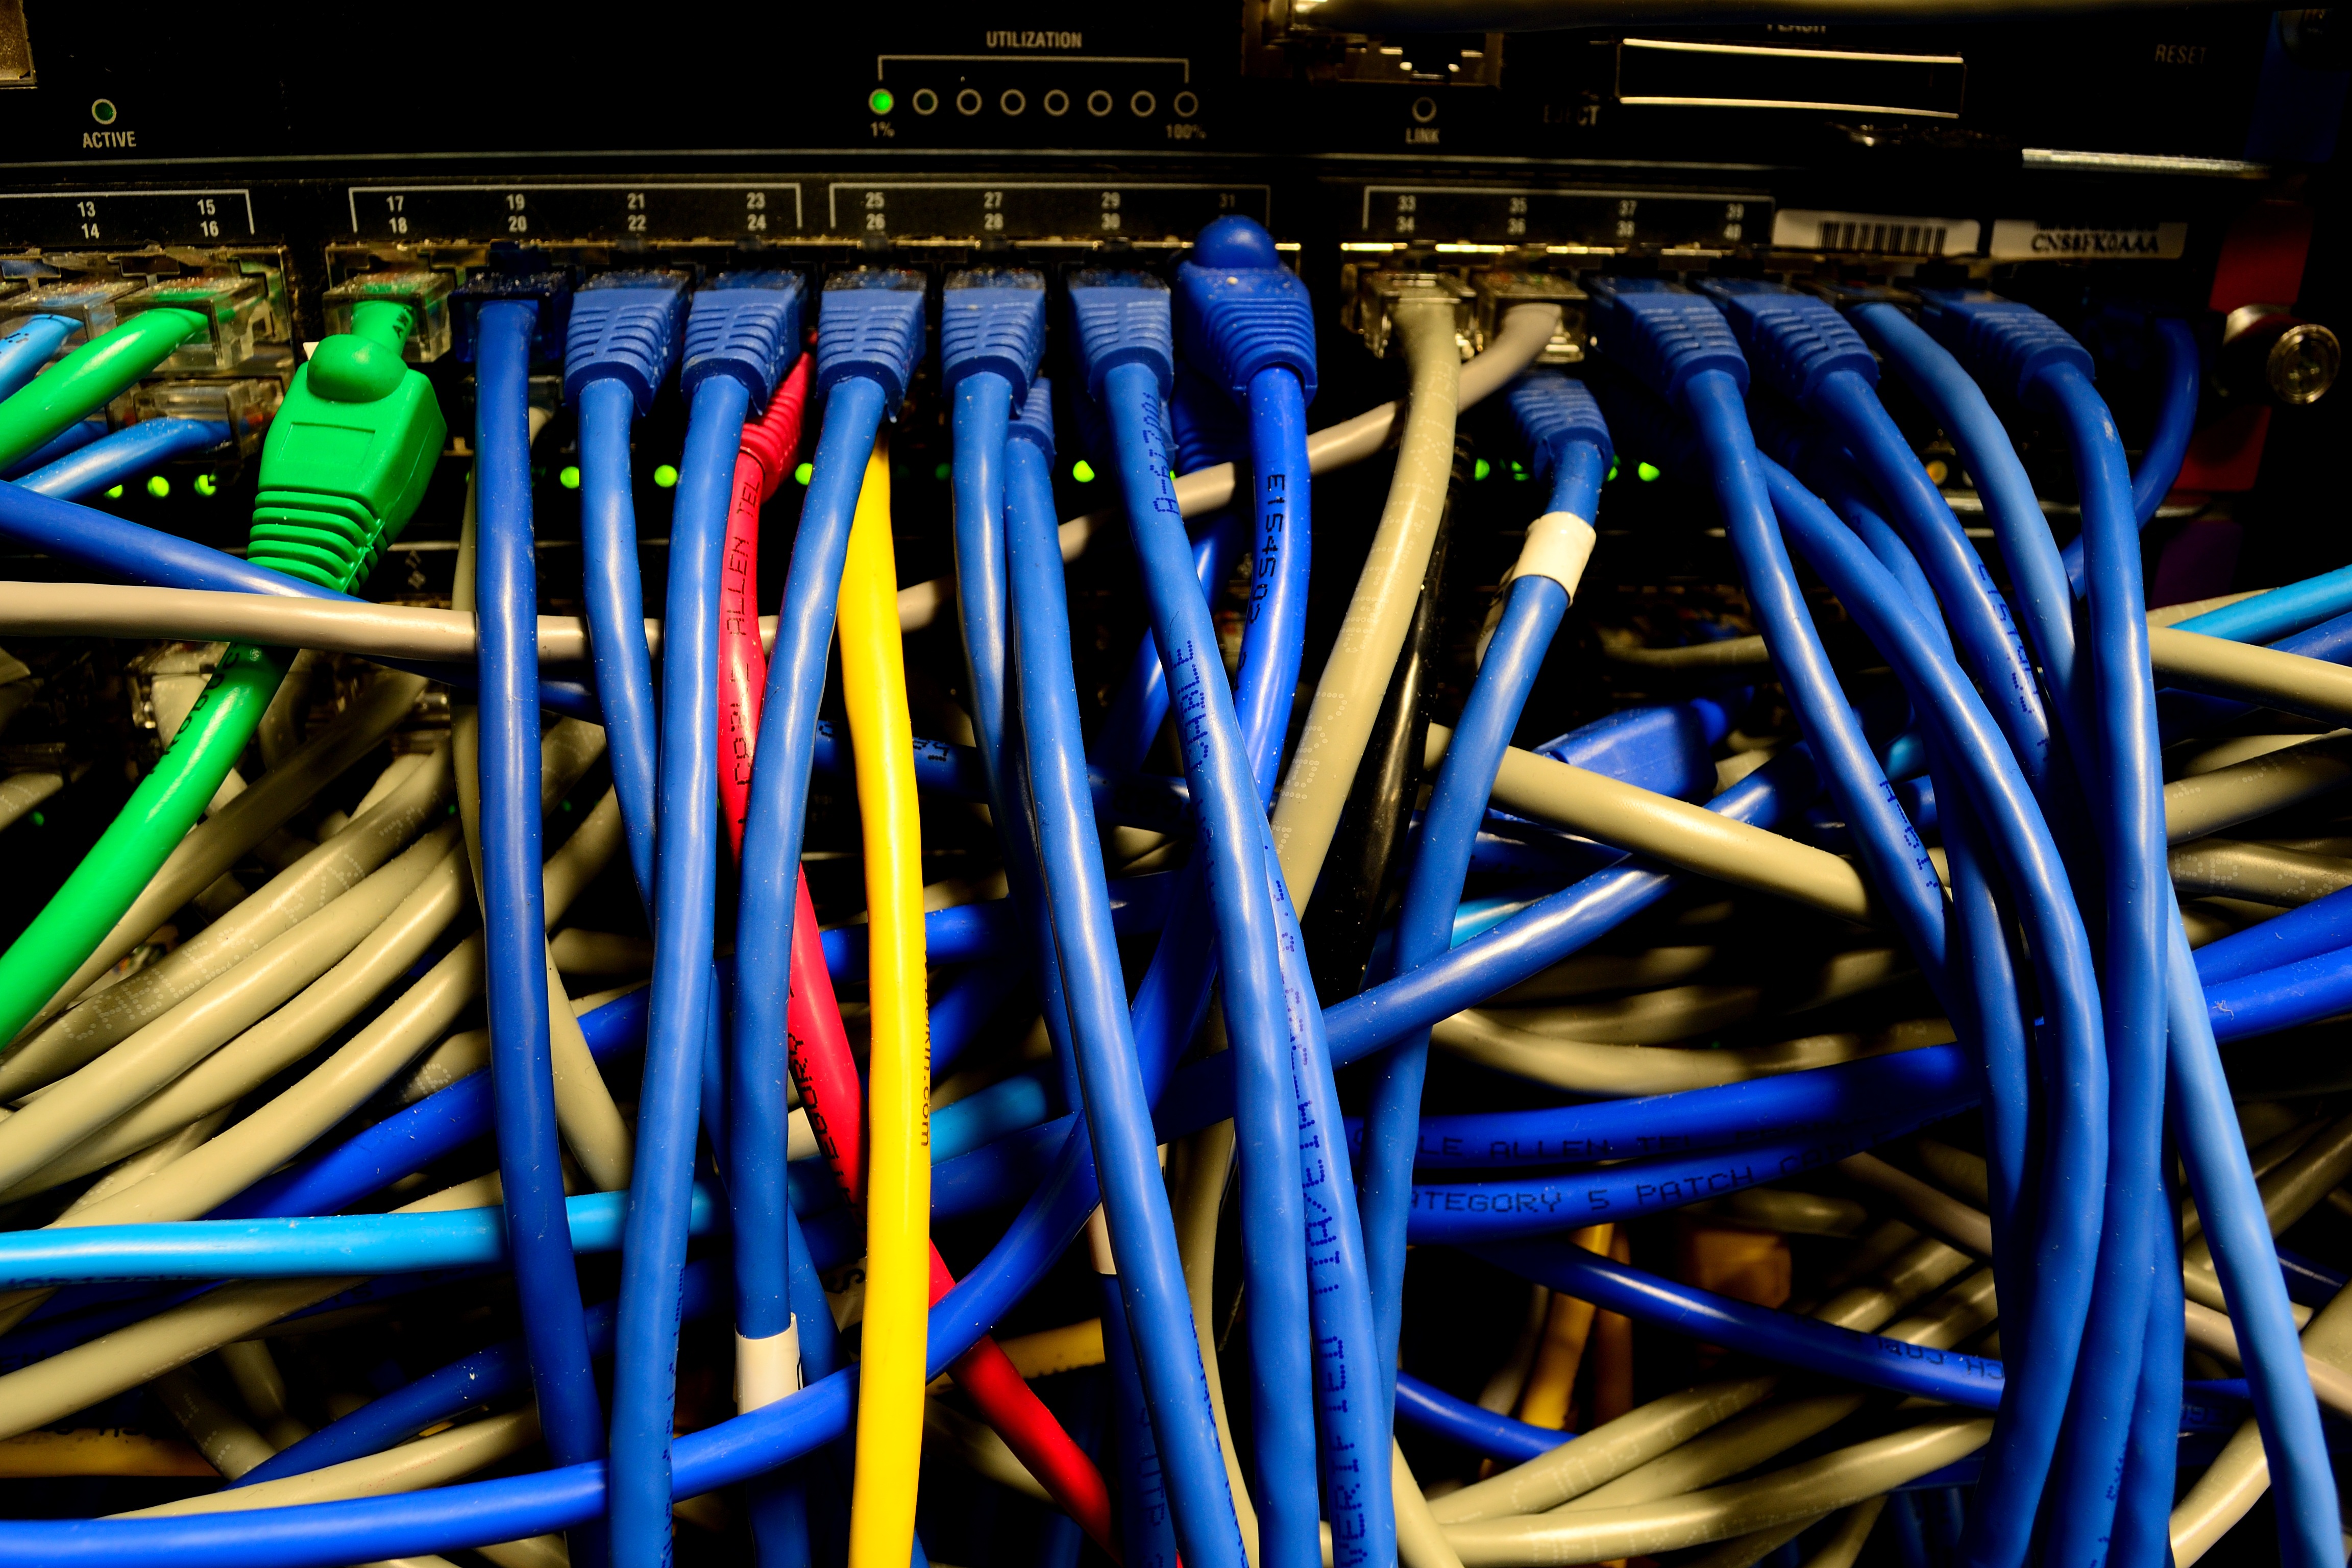
computer, technology, wire, internet, color, communication, blue, electricity, electronic, switch, messy, infrastructure, digital, hardware, ethernet, information, connection, network, wiring, data, telecommunication, data center, electrical wiring, electrical supply